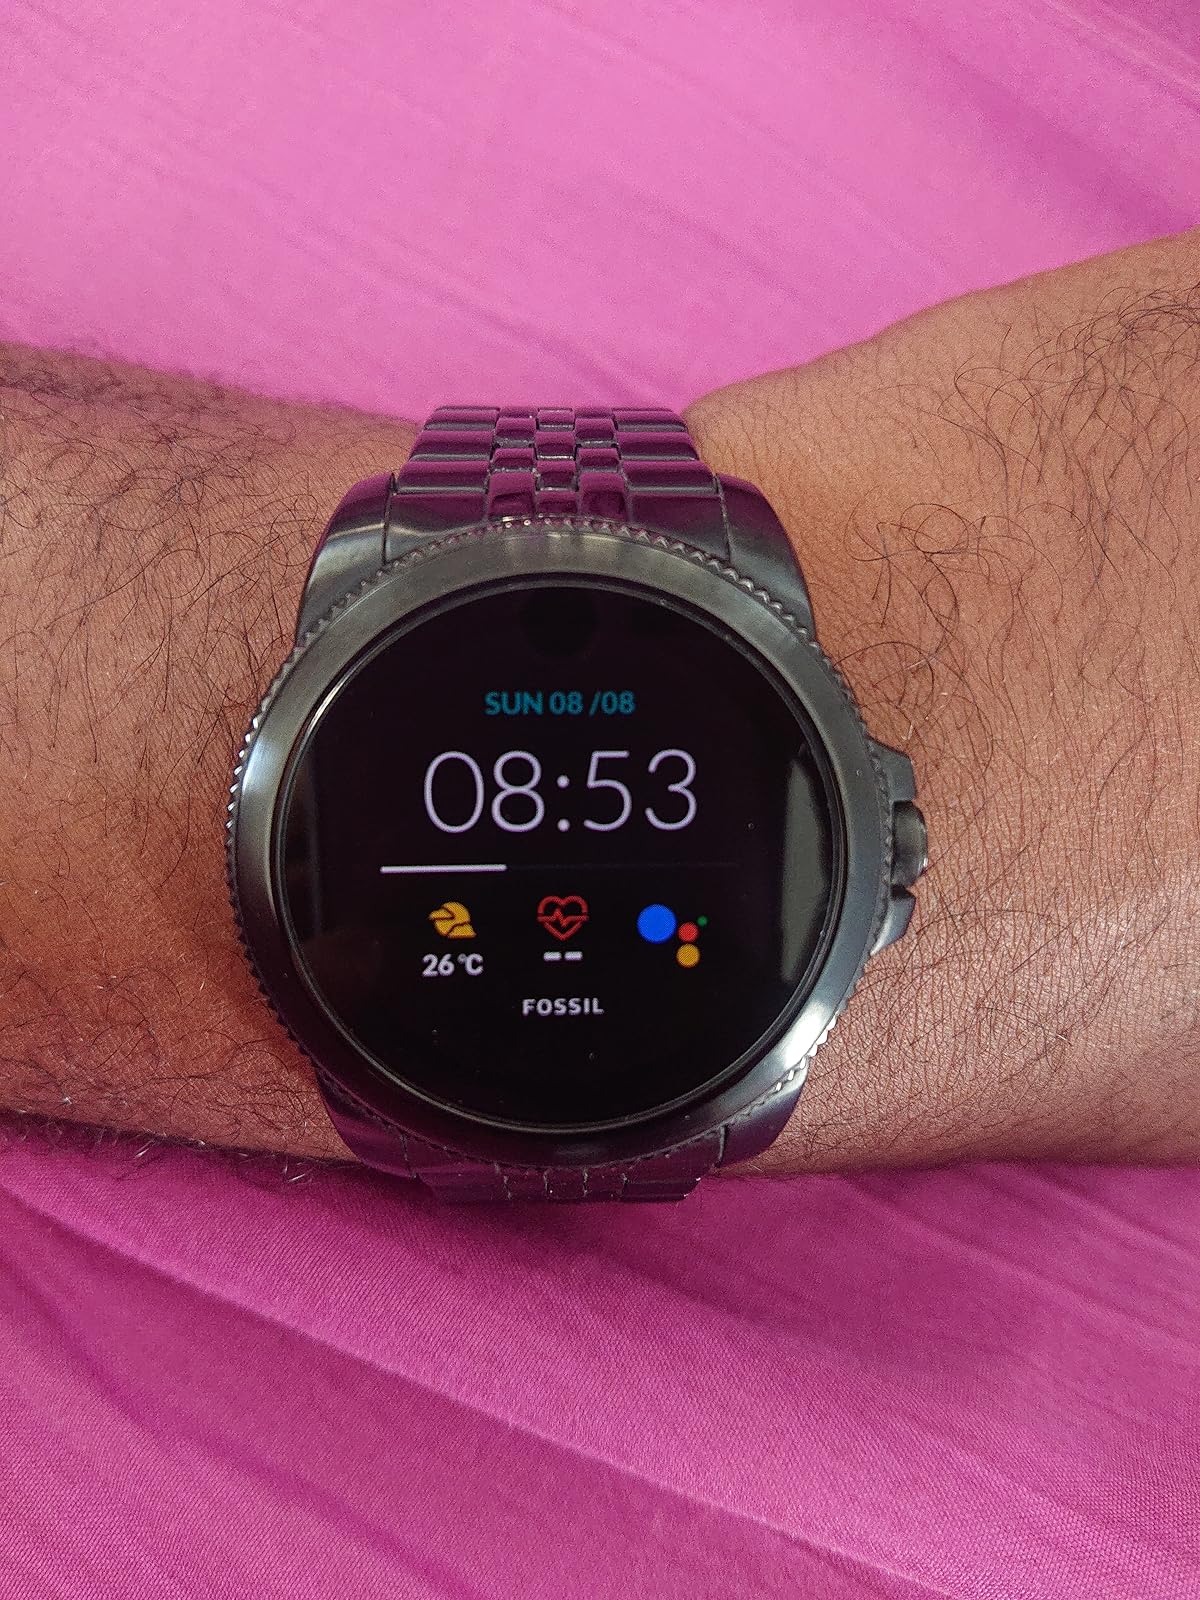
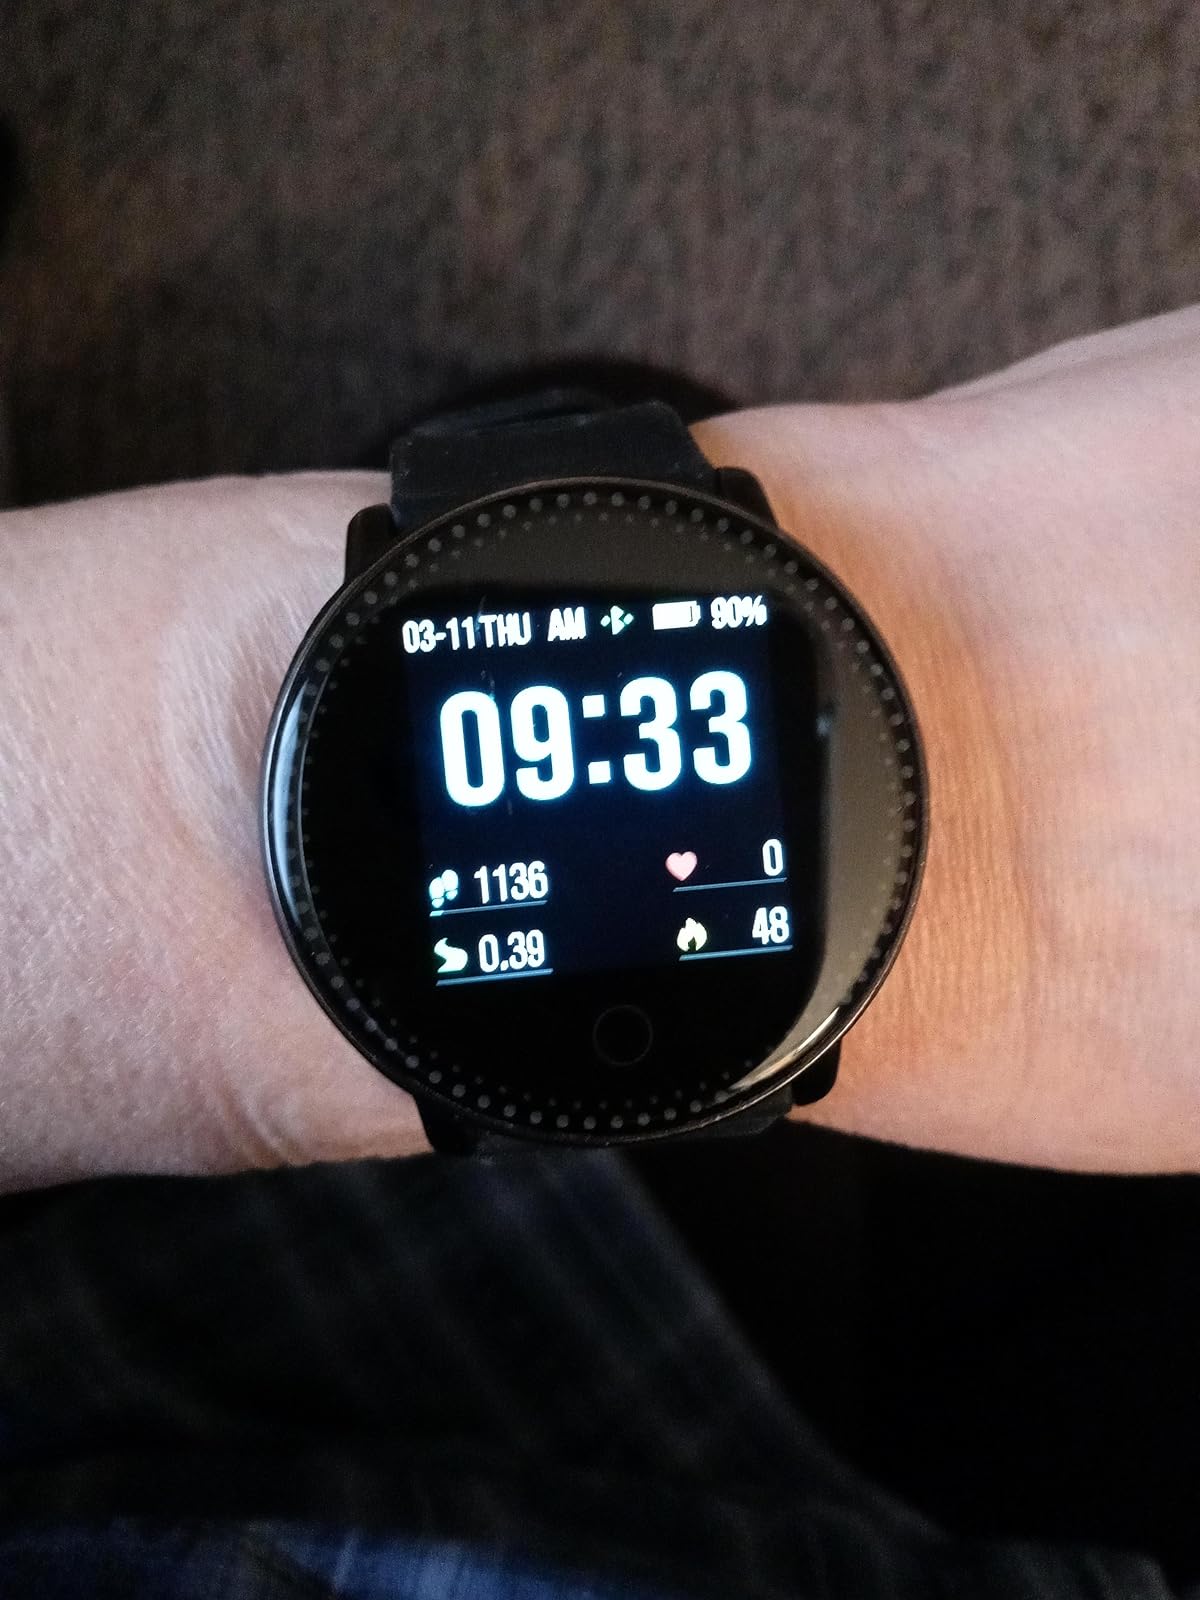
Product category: smartwatch
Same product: no